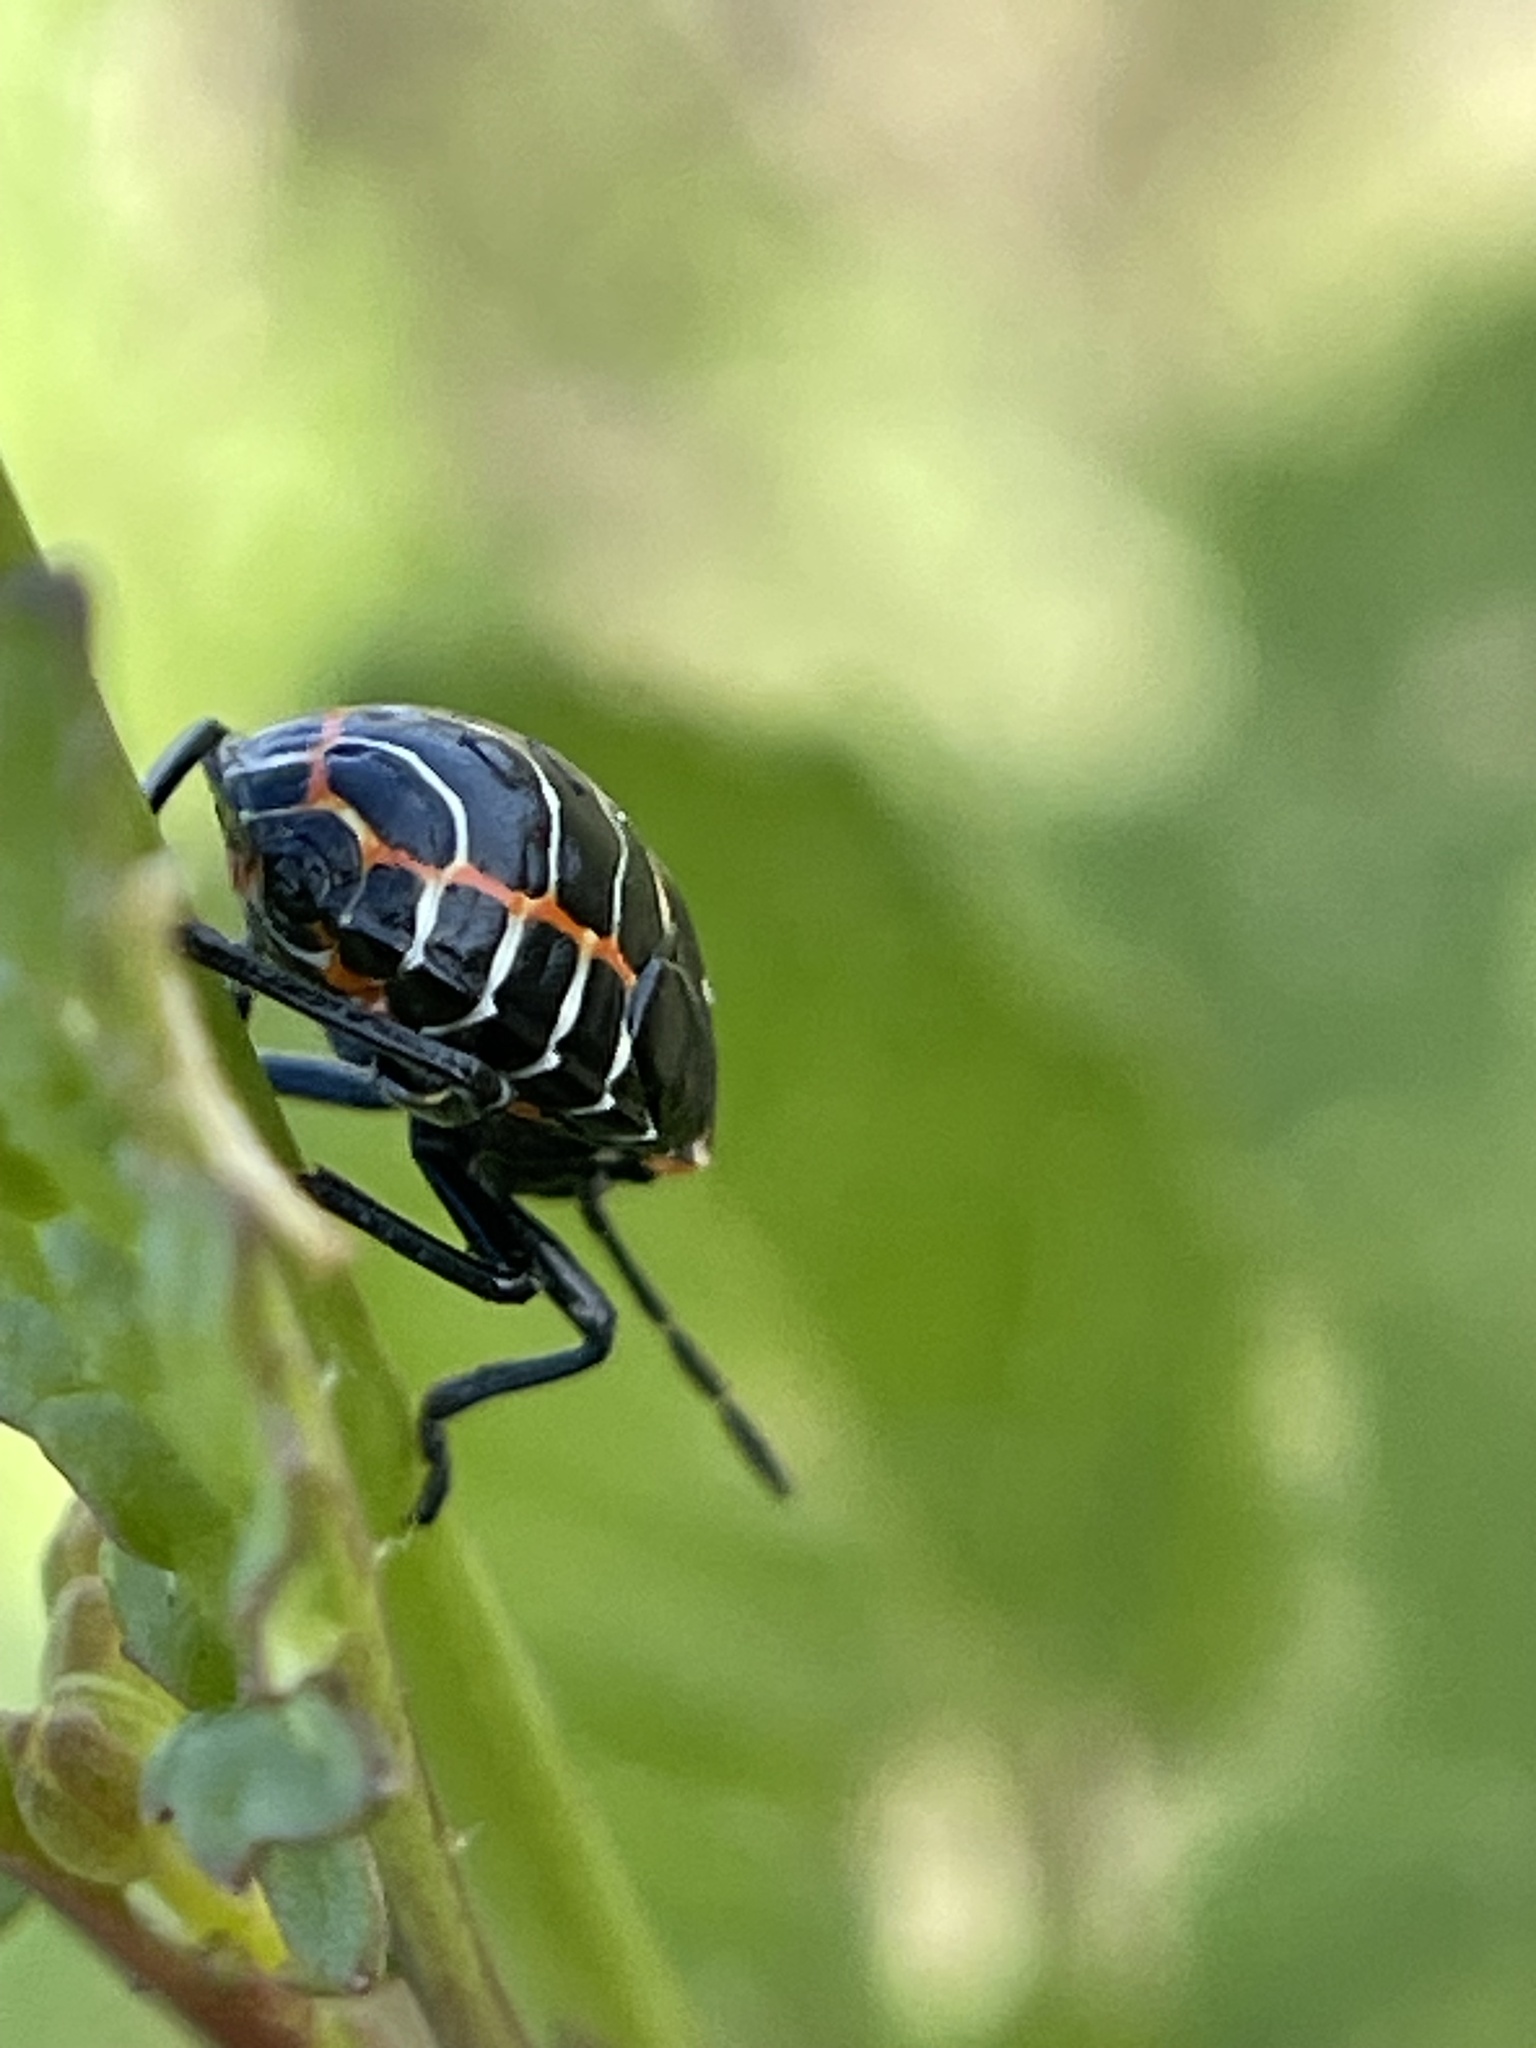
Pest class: stink_bug